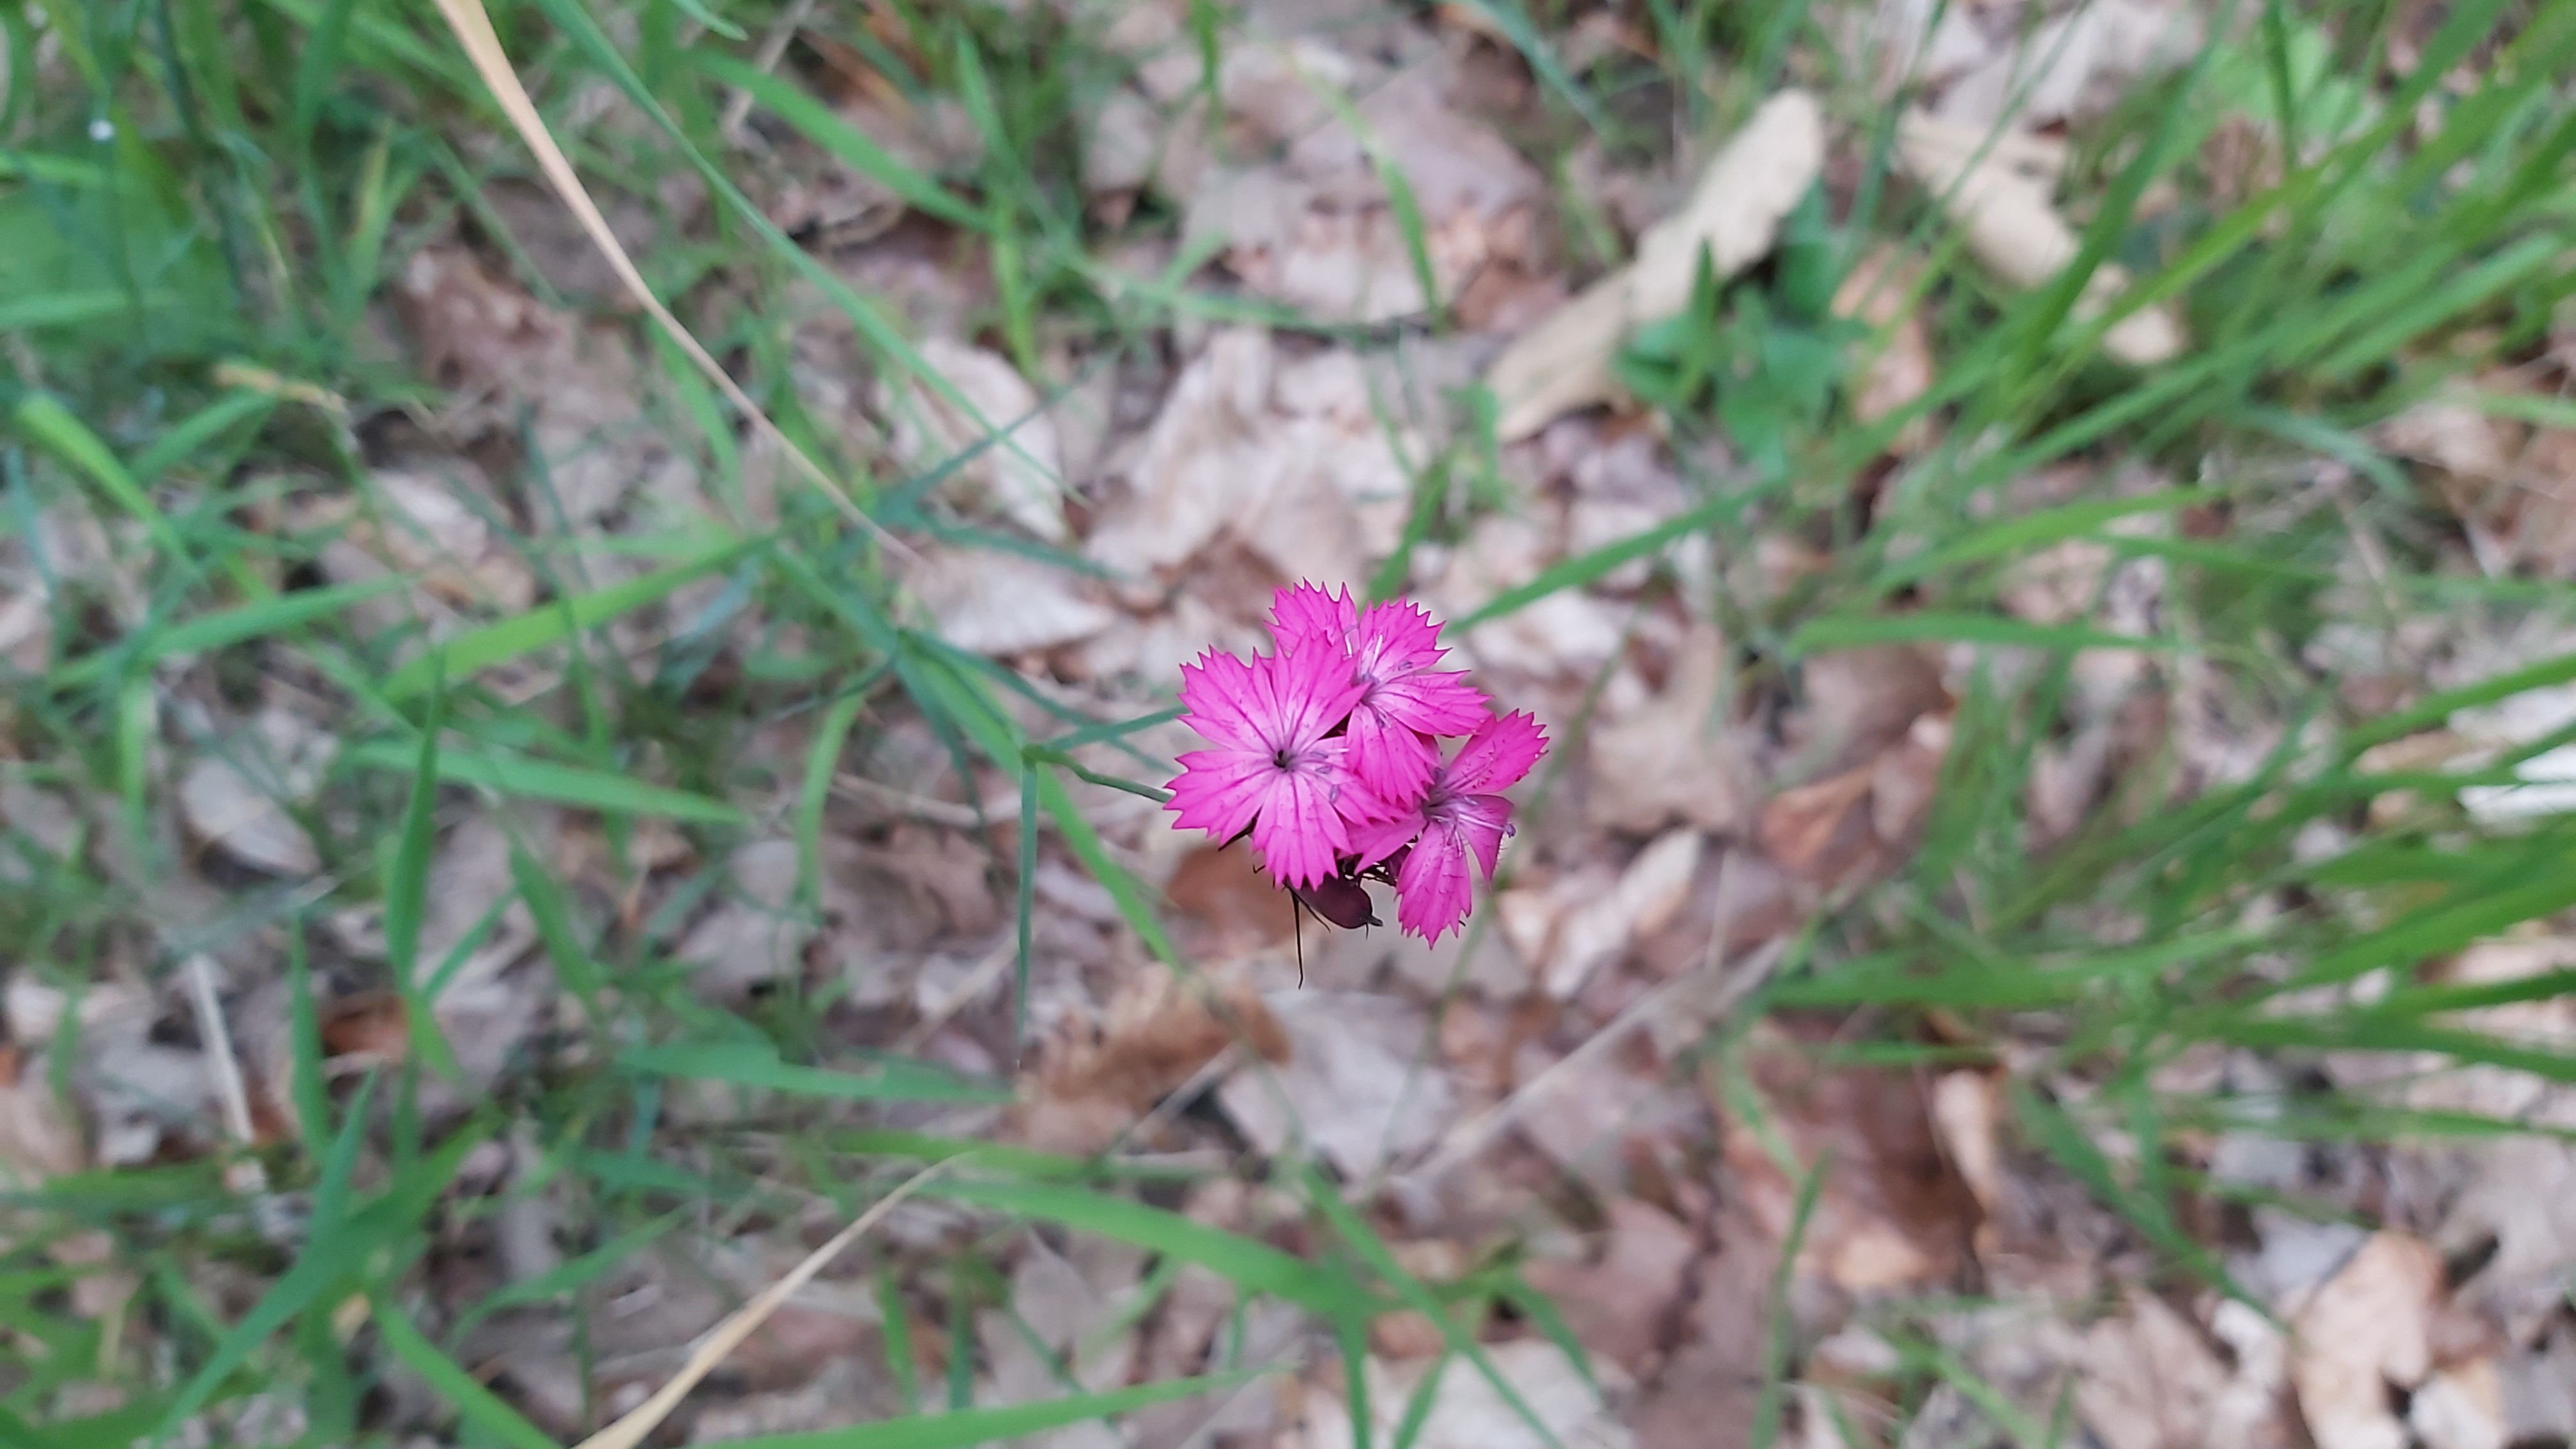
flower, close up, pink flower, pink, flora, meadow flowers, medicinal plant, botany, decorative, scented plant, blooming, land plant, floral, green, herbs, fragrant, garden flowers, flowering plant, annual plant, plant, subshrub, terrestrial plant, grass, petal, wildflower, pink family, dianthus, Forb